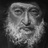
Emotion: neutral